First International Forestry Exhibition

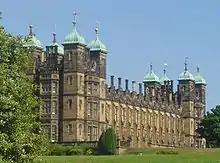
Donaldson's College

In the mid 19th century Britain faced reduced timber supplies from the Indian sub-continent (then British India) and had turned, under guidance from Cleghorn towards increased professionalism in forestry at home, and in India. In the late 19th century with Scotland, now established as the British centre for forestry and successful forestry education in established in Dehradun this fair was held. Countries and colonies were being invited to produce papers and exhibit products for judgment by British and Indian officials.